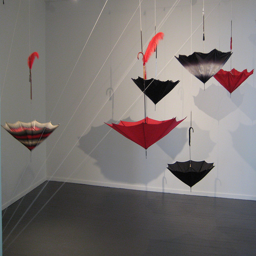
Six umbrella have been suspended upside down from the ceiling.
a room of umbrellas opened upside down indoors
Several umbrellas that are being suspended upside down.
Umbrellas are hung upside down by wires in a gallery.
A white room filled with upside down umbrellas.